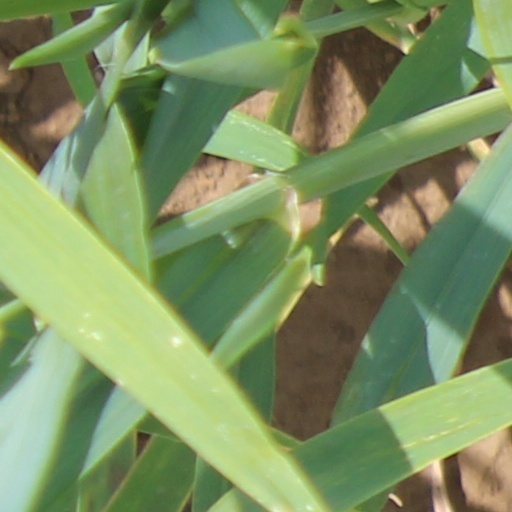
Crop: wheat